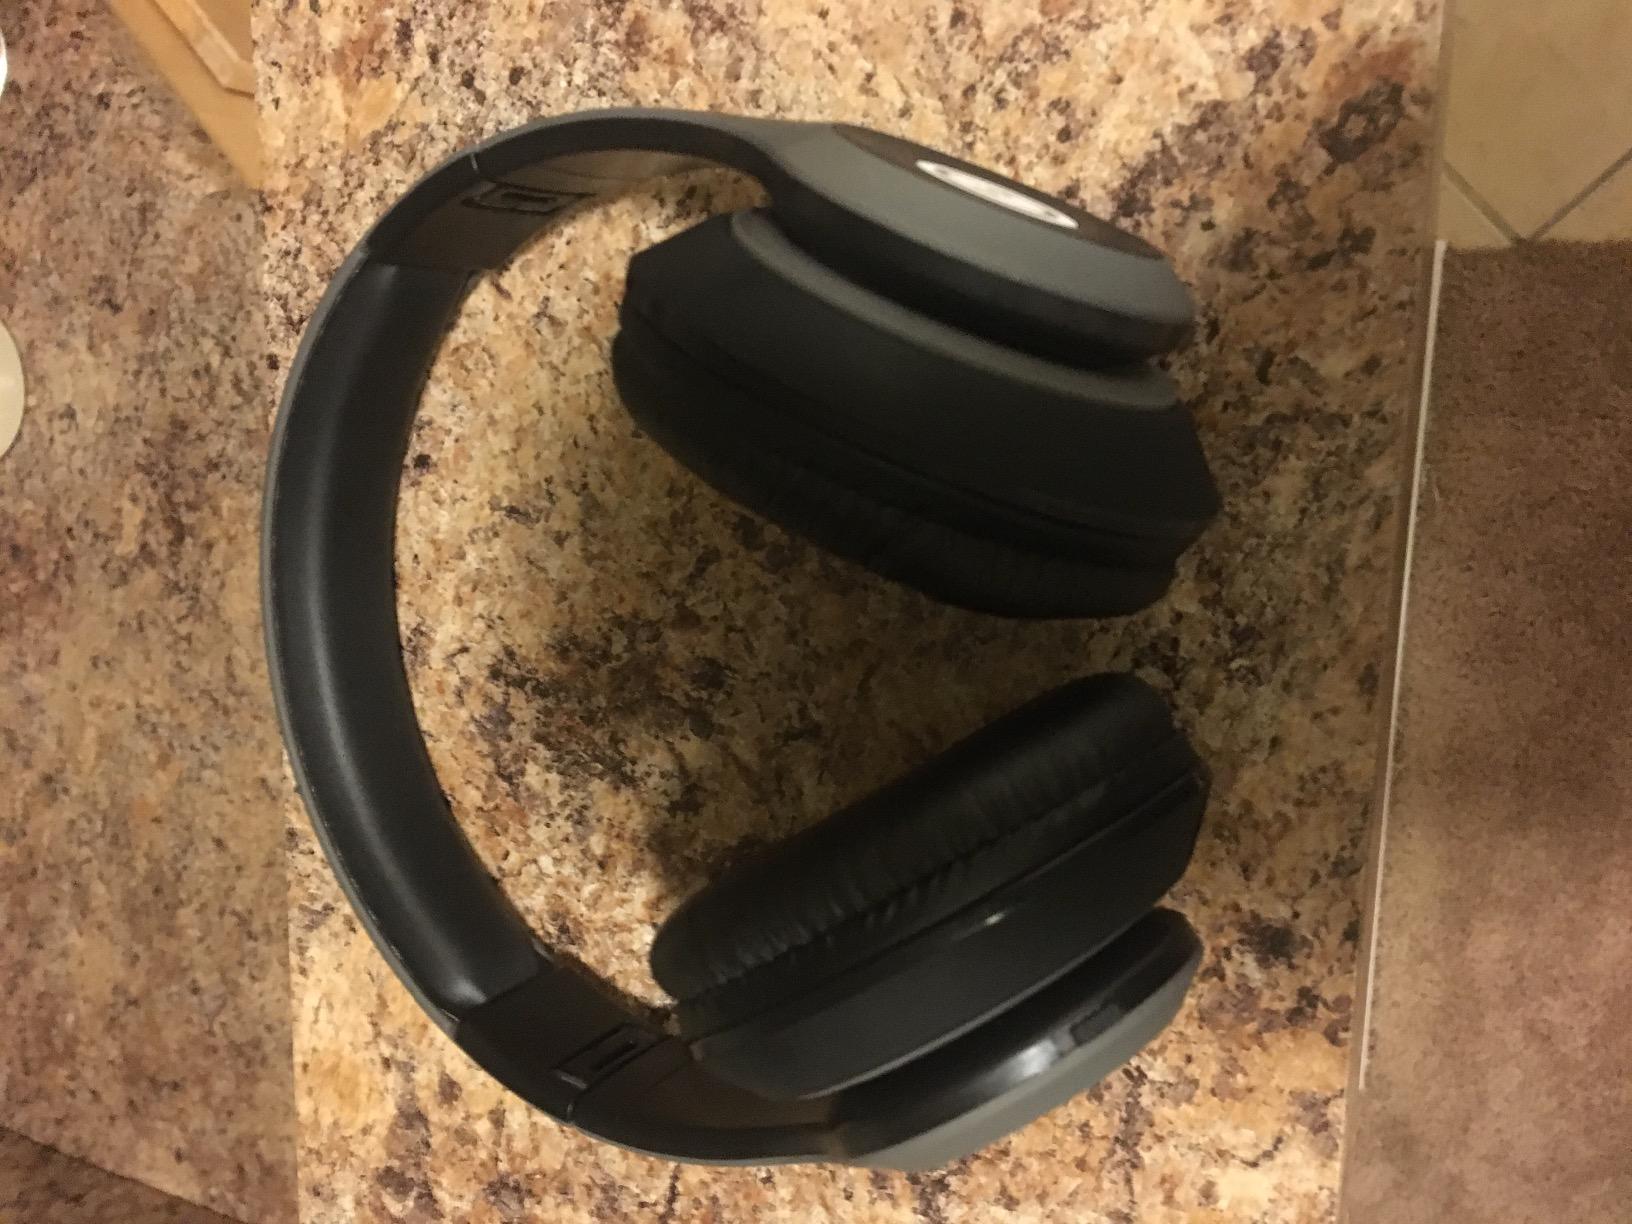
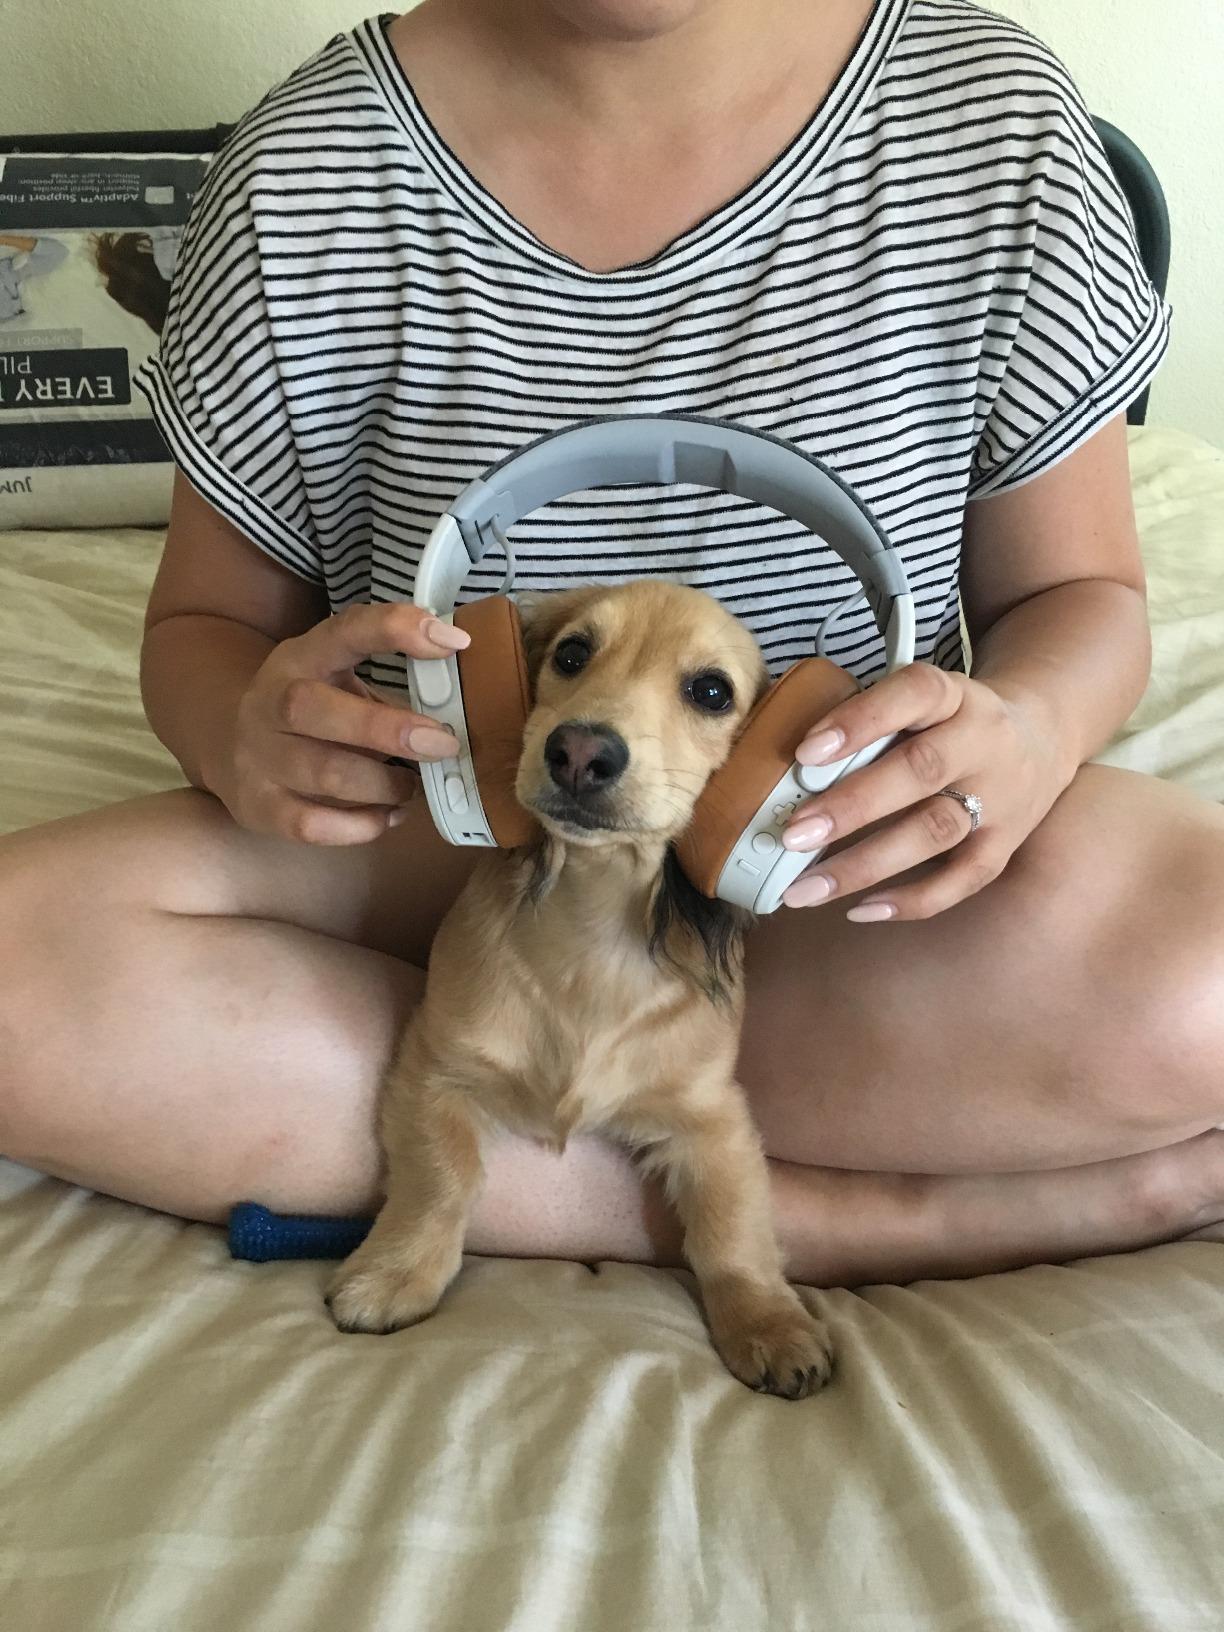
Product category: headphones
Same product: no